Question: Please indicate a possible affordance area of the cup that can be used for holding
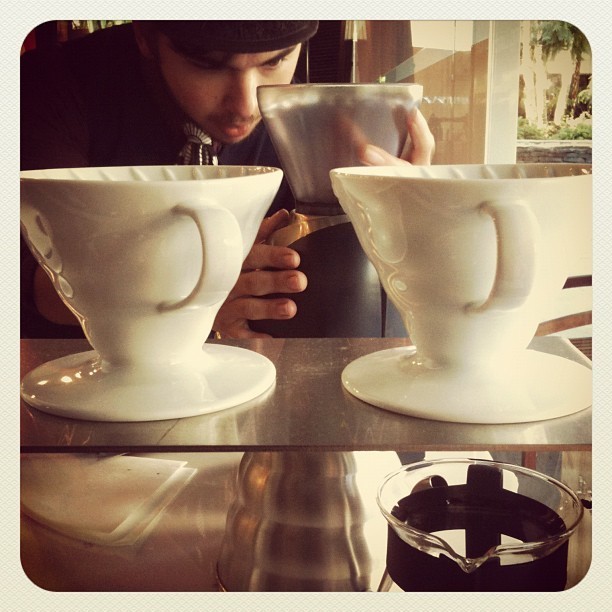
Answer: [321.5, 153.5, 603.5, 433.5]